Ahmed Dakli

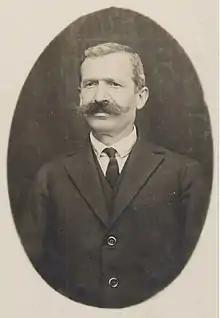

Ahmed Dakli was an Albanian politician and mayor of Elbasan from 1937 to 1939.